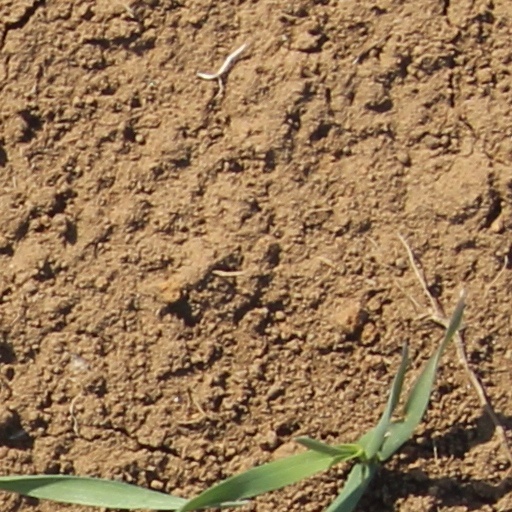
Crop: wheat